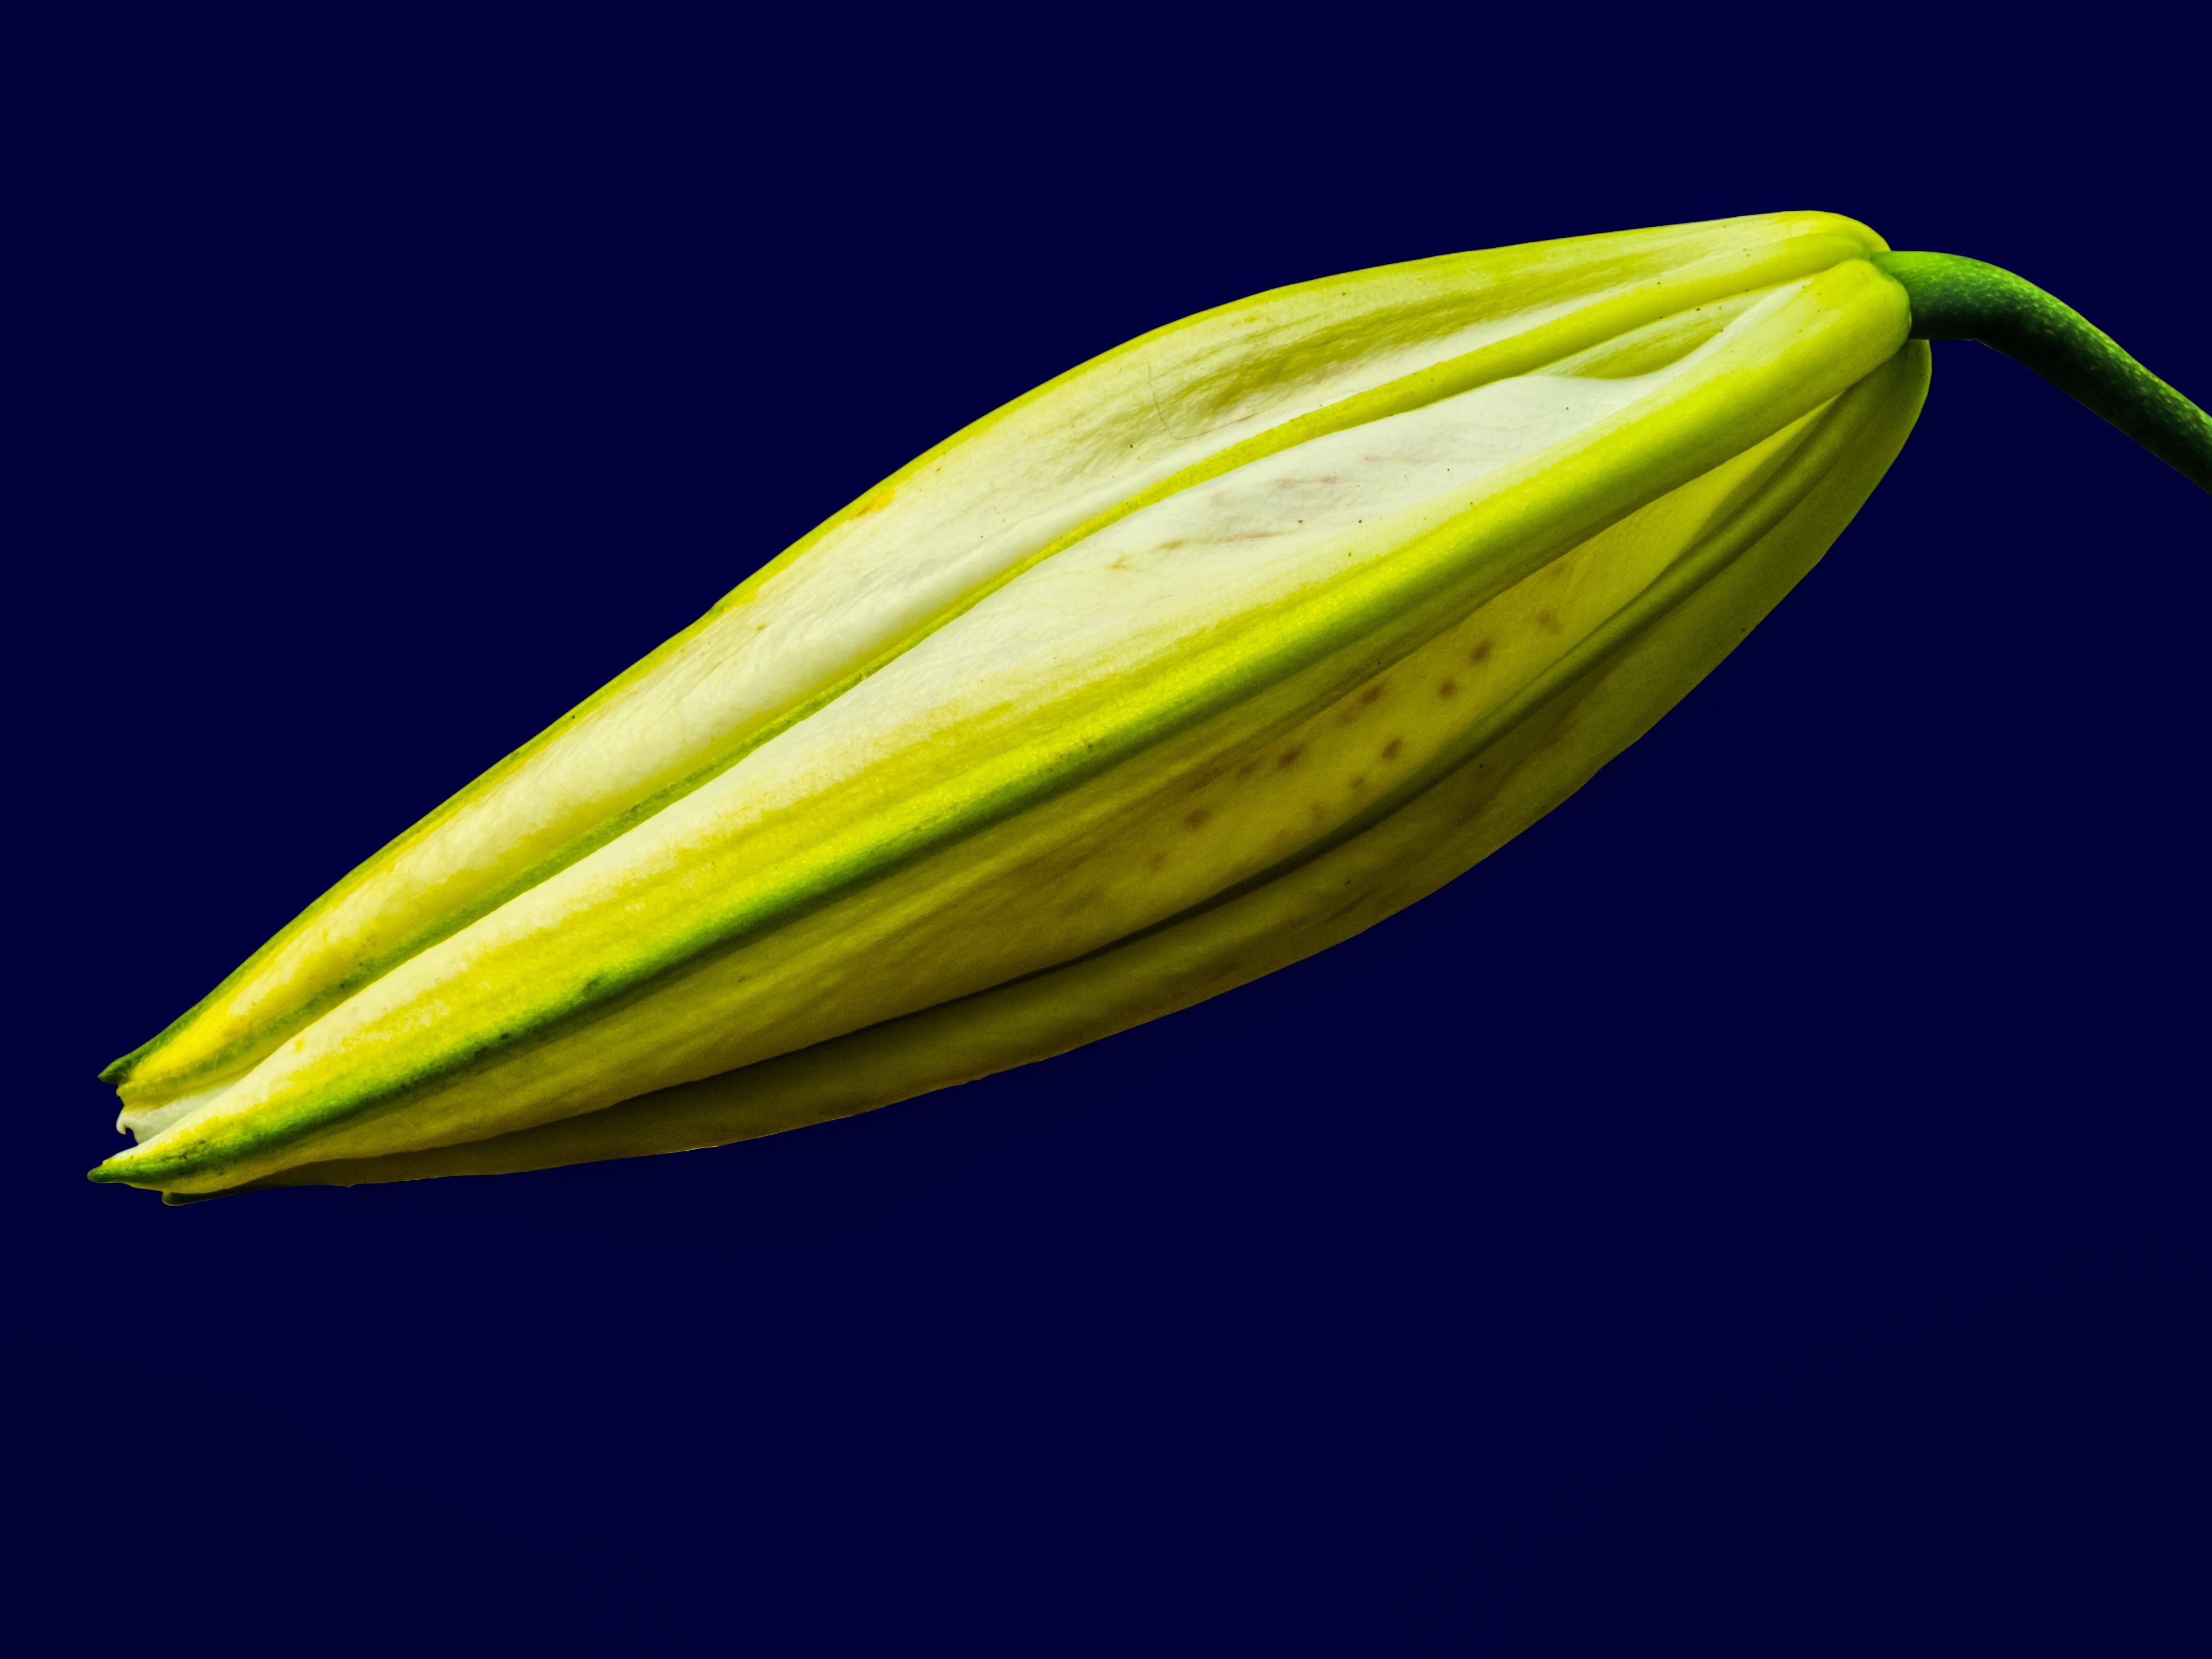
blossom, plant, white, fruit, leaf, flower, bloom, food, produce, yellow, banana, closed, lily, flowering plant, plant stem, land plant, banana family